German Cooperative Financial Group

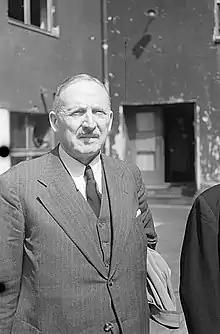
Center-right statesman Andreas Hermes (1878–1964) was President of the Raiffeisen from 1930 to 1933, and participated in the cooperative group's postwar reorganization in West Germany.

In the late 19th century, the was criticized by Volksbanken for its commercialism and largely unsuccessful business expansion outside of the cooperative space. In 1904, its losses led it to merge into Dresdner Bank, which set up specialized departments in Berlin and Frankfurt to serve its cooperative clientele. In subsequent years, Haas's in turn went into distress and eventually an orderly liquidation in 1912, and the met the same fate in 1913. The Hessian cooperatives created a new institution, the as a substitute. In April 1920, Schulze-Delitzsch's and Korthaus's merged their respective organizations to form the (DGV), which became the national entity for all urban professional cooperative banks.